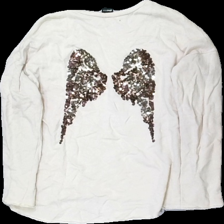
View: back
Type: Sweater
Category: Ladies
Brand: Gina Tricot
Colors: Beige, Brown
Material: 100% bomull
Pattern: Glitter
Cut: C-collar
Size: M
Season: All
Damage: nopprigt och sne söm
Damage location: middle right
Damage 2: nopprigt och sne söm
Damage 2 location: middle left
Damage 3: nopprigt
Damage 3 location: middle center
Price range: <50
Recommended usage: Export
Description: Sweater med paljetter